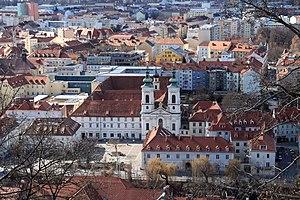
Graz ou Gratz est une ville d'Autriche et la capitale de l'État de Styrie. Avec une population de 288 806 habitants, c'est la deuxième ville la plus peuplée d'Autriche.